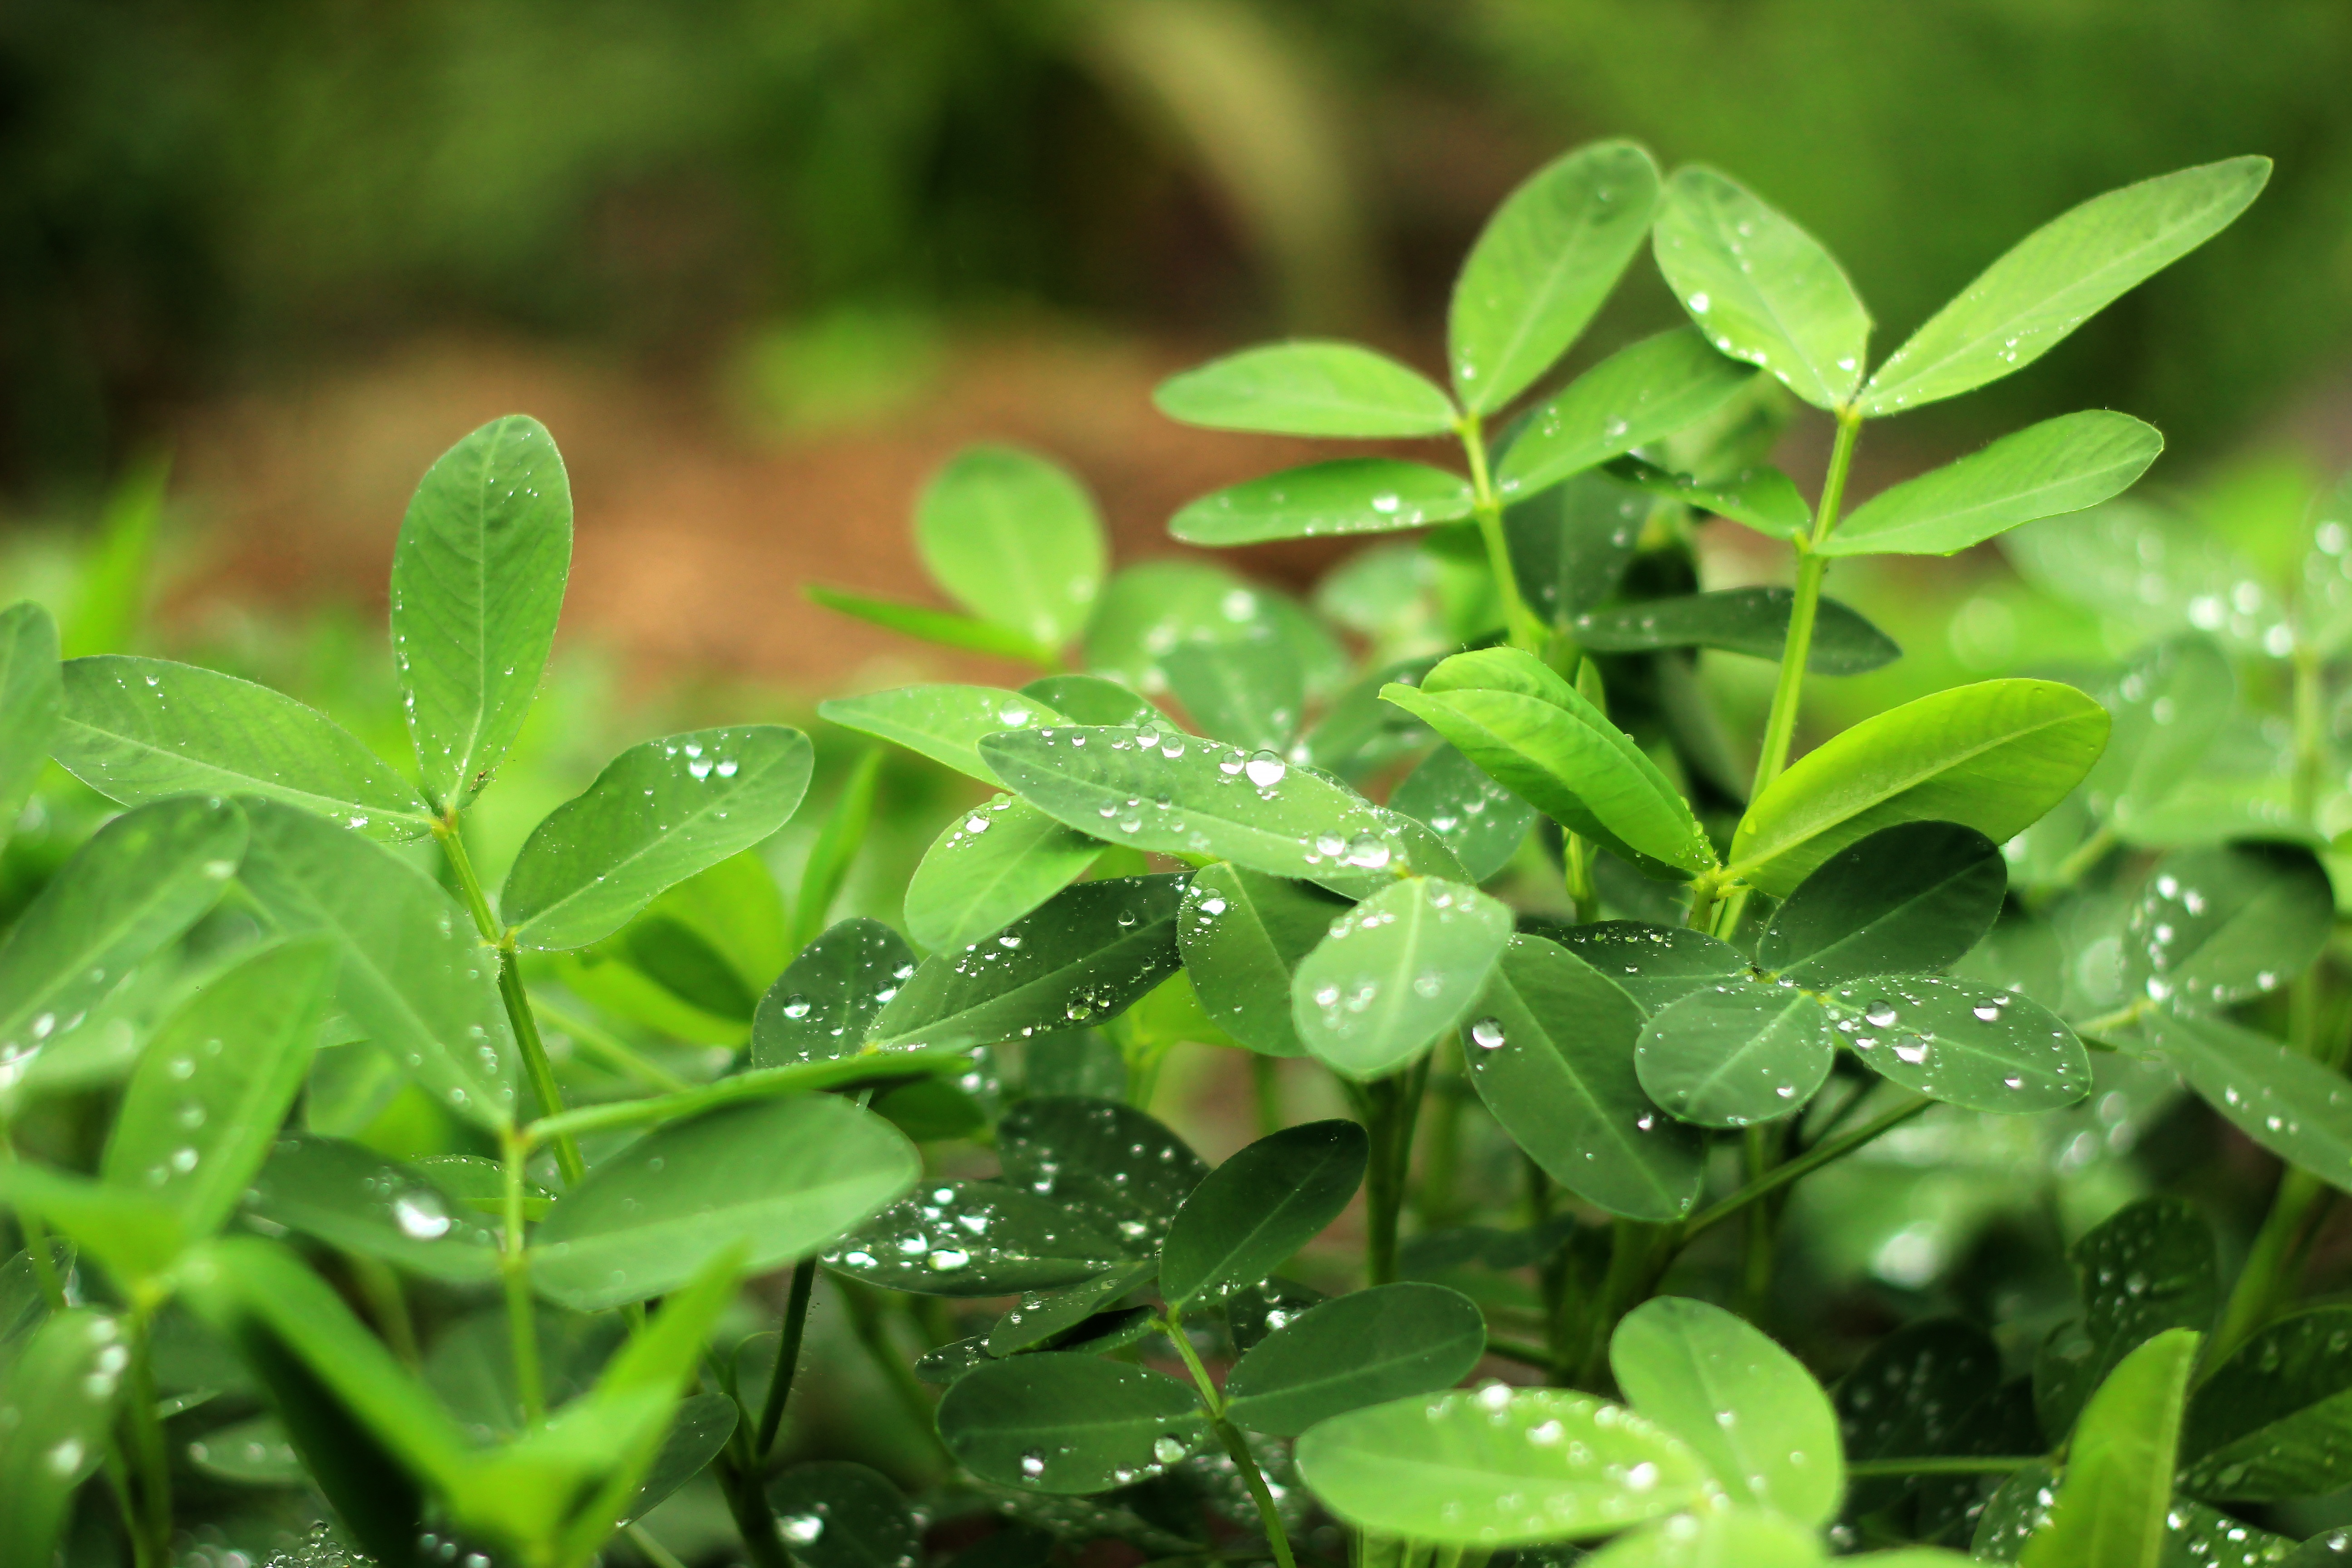
grass, plant, lawn, leaf, flower, green, herb, produce, still life, clover, shrub, wallpaper, peanut, the scenery, flowering plant, land plant